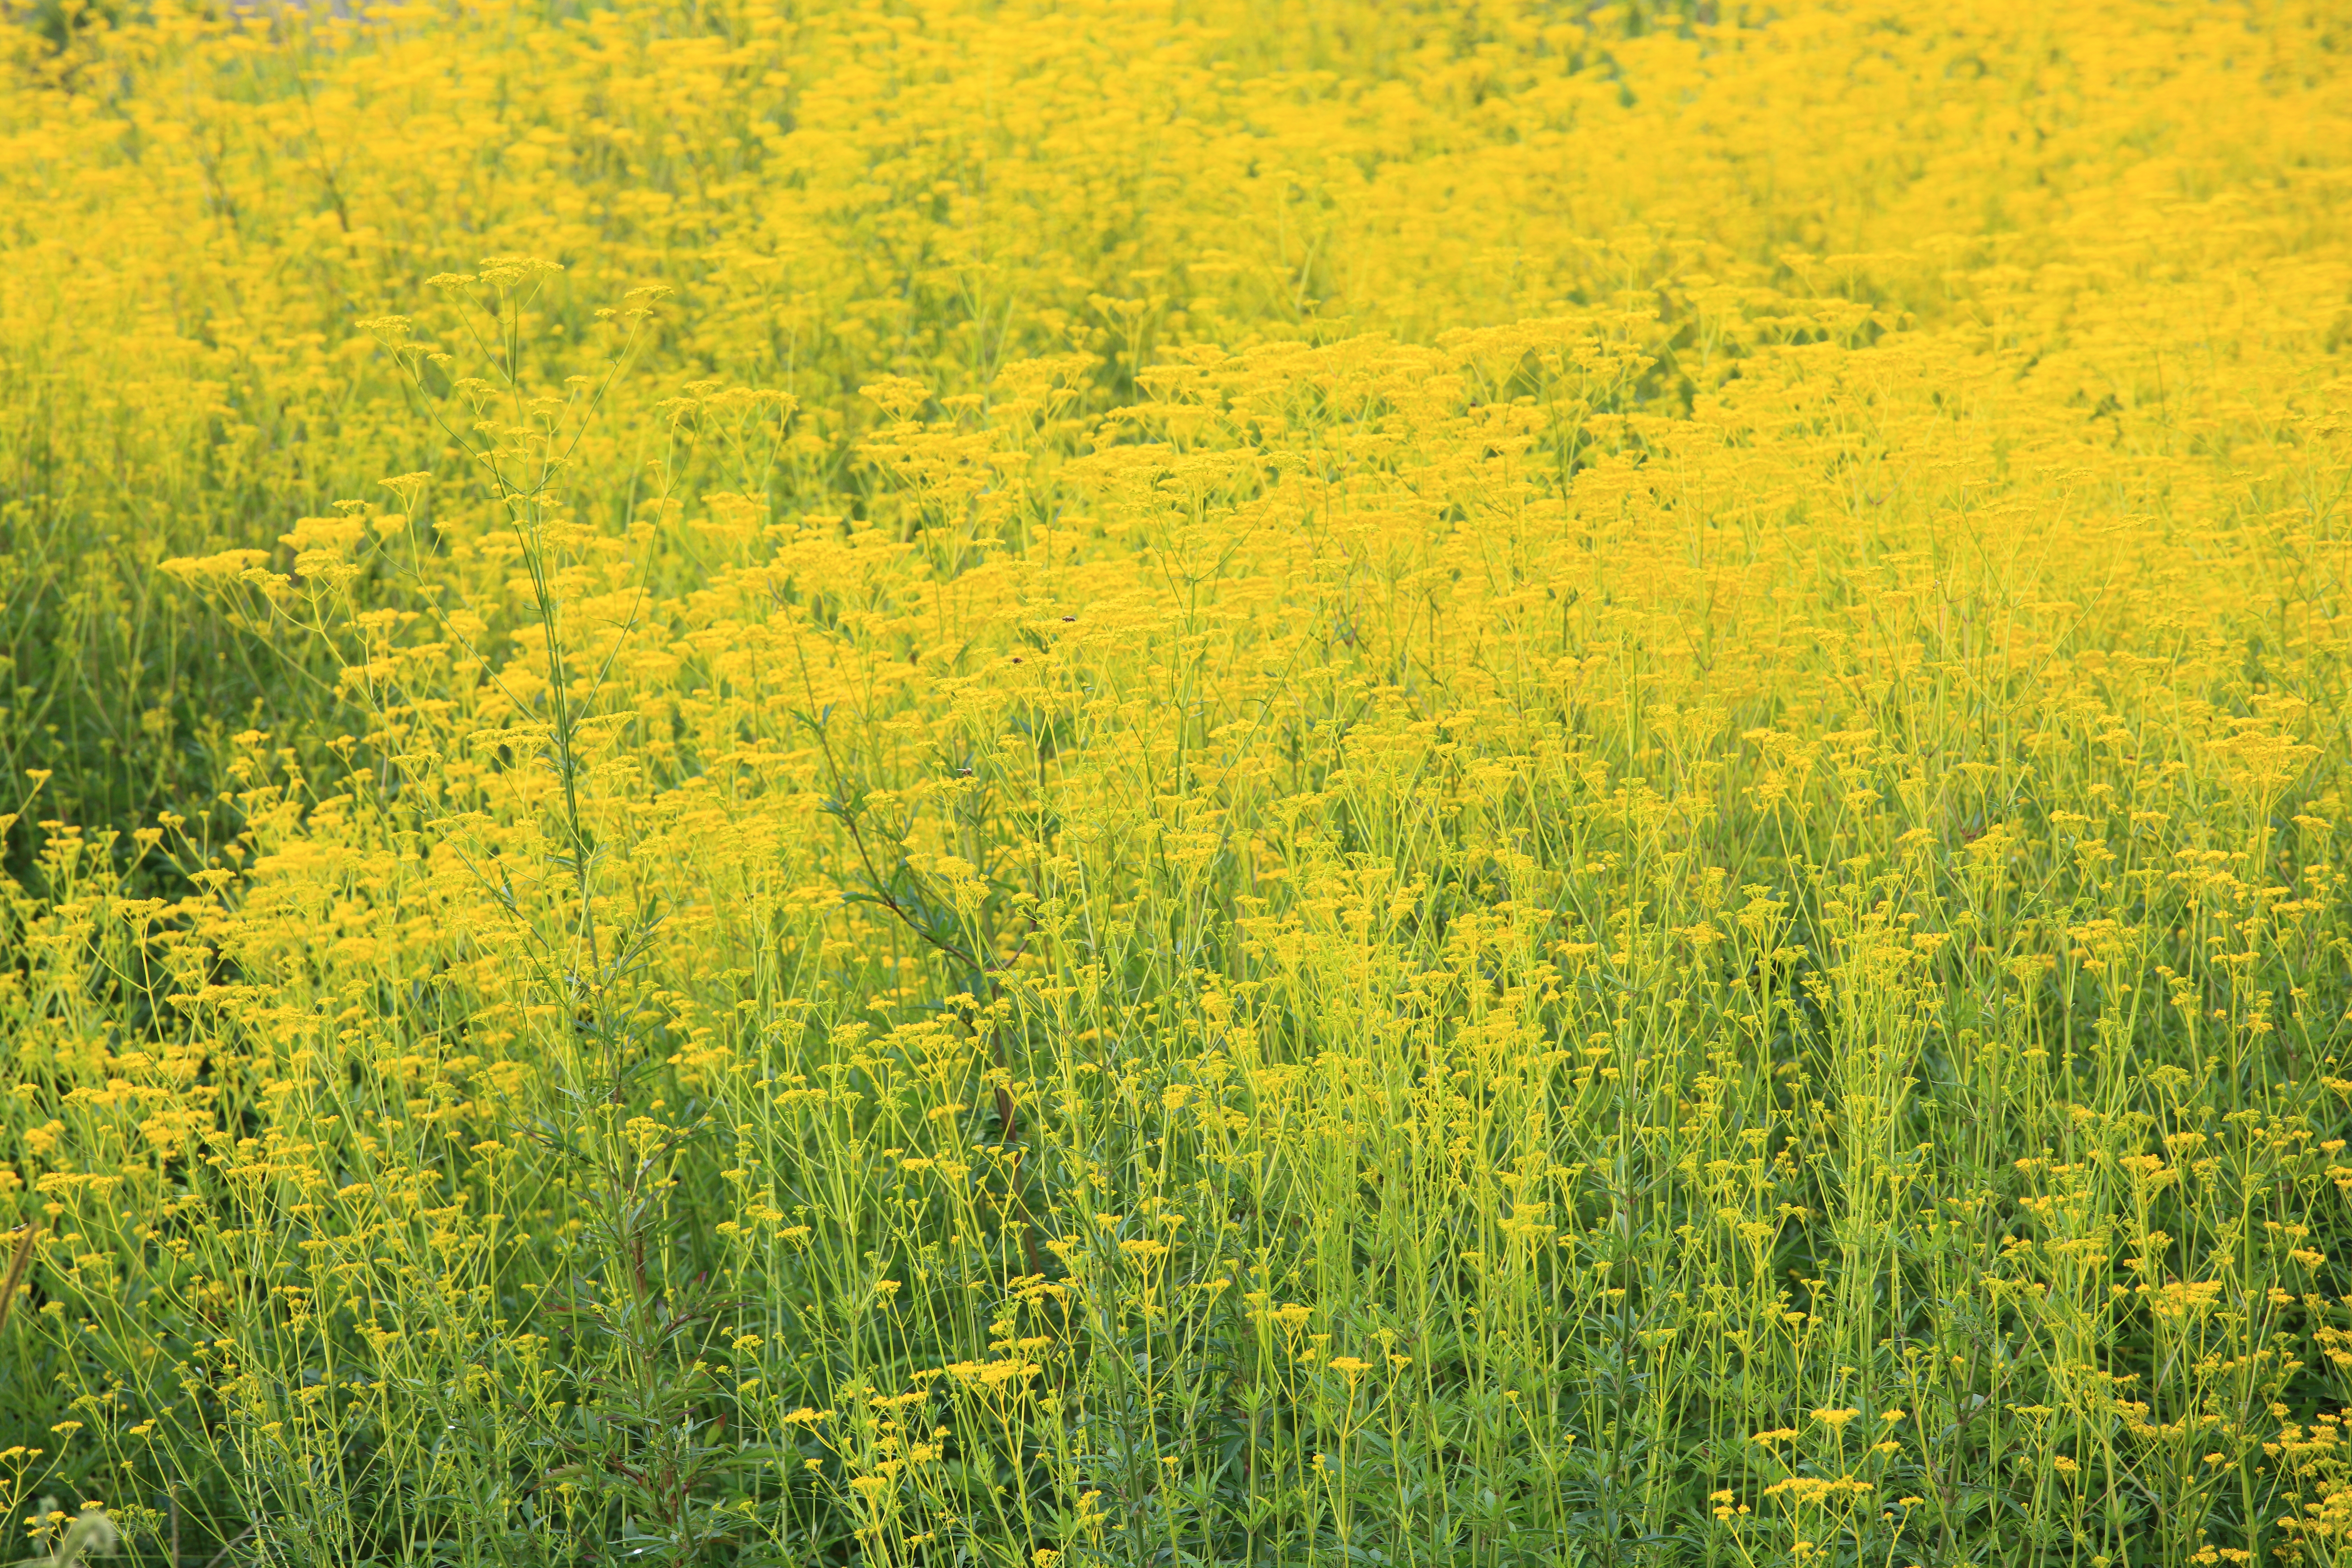
plant, field, meadow, prairie, flower, pattern, food, high, produce, vegetable, crop, rapeseed, wildflower, background, grassland, wallpaper, 5d, hires, canola, markii, mustard, brassica, hi, res, resolution, flowering plant, grass family, land plant, mustard plant, mustard and cabbage family, brassica rapa